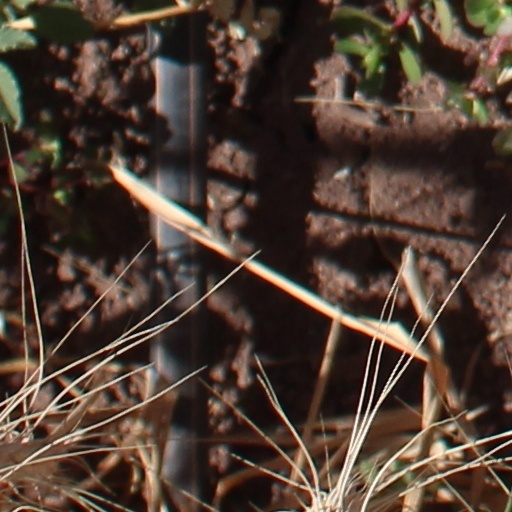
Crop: wheat